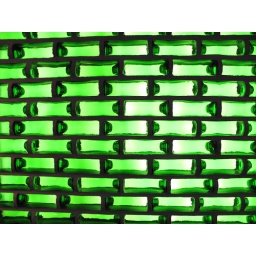
probably the only cool thing in the heineken museum. recycled heineken beer bottles used to construct a wall